Vamana

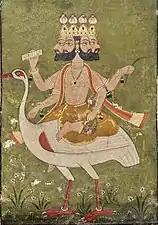
Brahma on Hamsa.

The main account of the legend of Vamana in the Bhagavata Puran is narrated by Sukadeva Gosvami to King Pariksit (canto 8, chapters 15–22). Given its similarity to legends provided in the Harivamsa, as well as the Matsya, Vamana, and Skanda Purunas, it seems this account either shares a common source, or more likely (on the assumption the Bhagavata was written later) was derived from at least one of these other accounts. Quotes given below in the chapter summaries are taken from the chapter introductions provided by the Bhaktivedanta Book Trust (BBT) for conciseness.